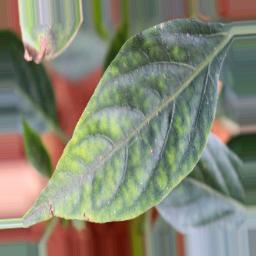
Label: nutritional